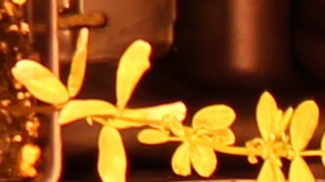
Label: Lentil